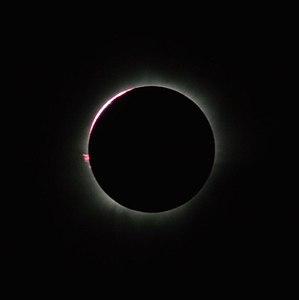
En astronomie, les grains de Baily, également connus sous le nom de perles de Baily, est un phénomène optique qui peut être observé durant une éclipse solaire totale. Ce phénomène a été décrit pour la première fois par l'astronome anglais Francis Baily en 1836.
L'année 2016 est une année bissextile commençant un vendredi, c'est la 2016ᵉ année de notre ère, la 16ᵉ année du IIIᵉ millénaire et du XXIᵉ siècle et la 7ᵉ année de la décennie 2010-2019.